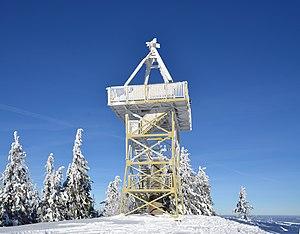
Les Beskides est le nom traditionnellement attribué à une succession de massifs montagneux des Carpates s'étendant du nord-est de la Tchéquie, le long de la frontière entre la Pologne et la Slovaquie jusqu'à l'ouest de l'Ukraine.